Zhuanxu

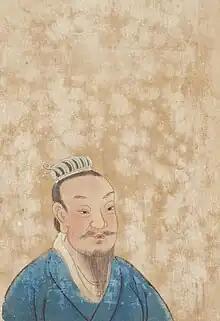
As depicted in the album "Portraits of Famous Men" 1900, housed in the Philadelphia Museum of Art

Zhuanxu is held by many sources to be one of the Five Emperors.